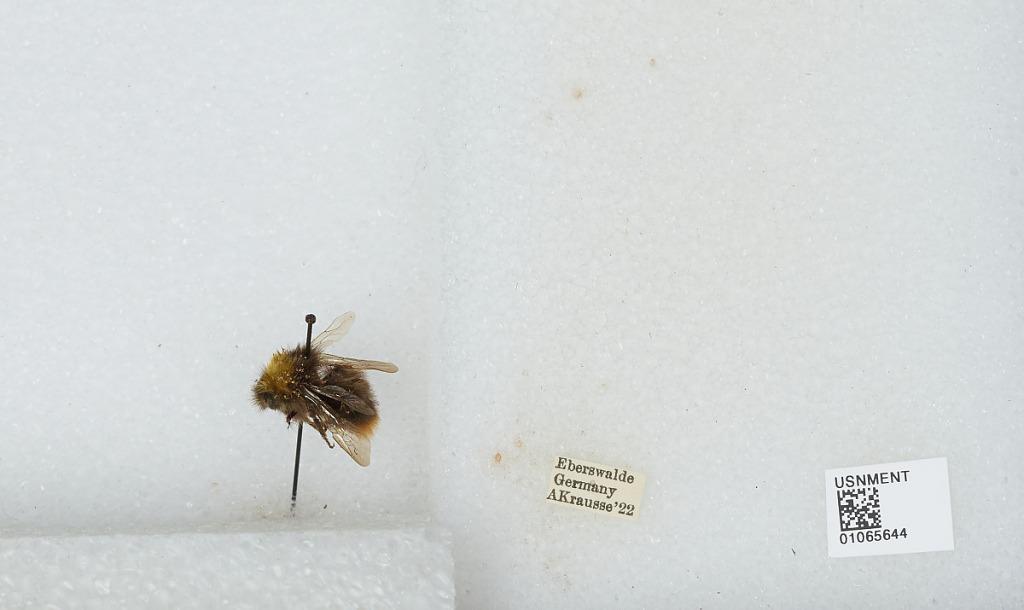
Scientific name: Bombus sp.
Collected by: A. Krausse
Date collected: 1922--
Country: Germany
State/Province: Brandenburg
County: Barnim
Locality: Eberswalde
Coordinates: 52.8356, 13.8182